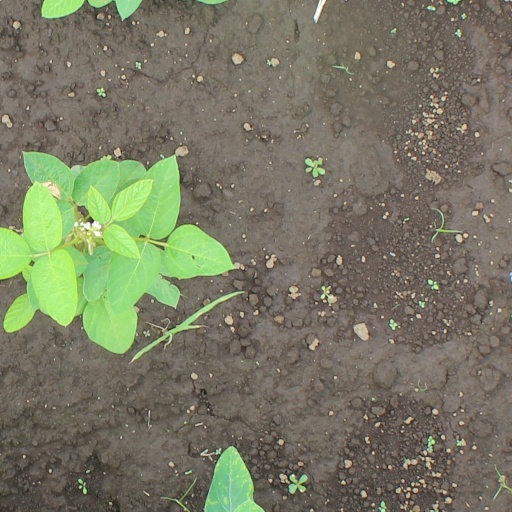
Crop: soybean